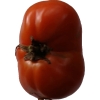
Label: tomato